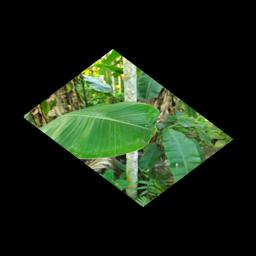
Label: YELLOW SIGATOKA